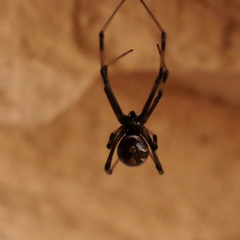
Species: Lactrodectus_hesperus